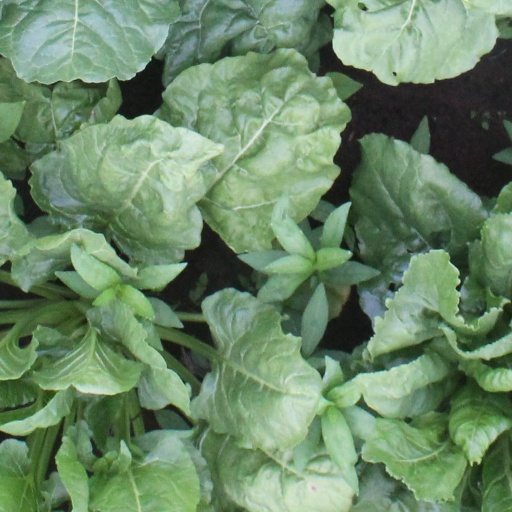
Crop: sugar beet